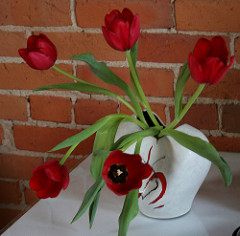
Flower: tulip